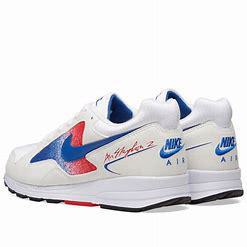
Brand: Nike
Model: Air Skylon Ii